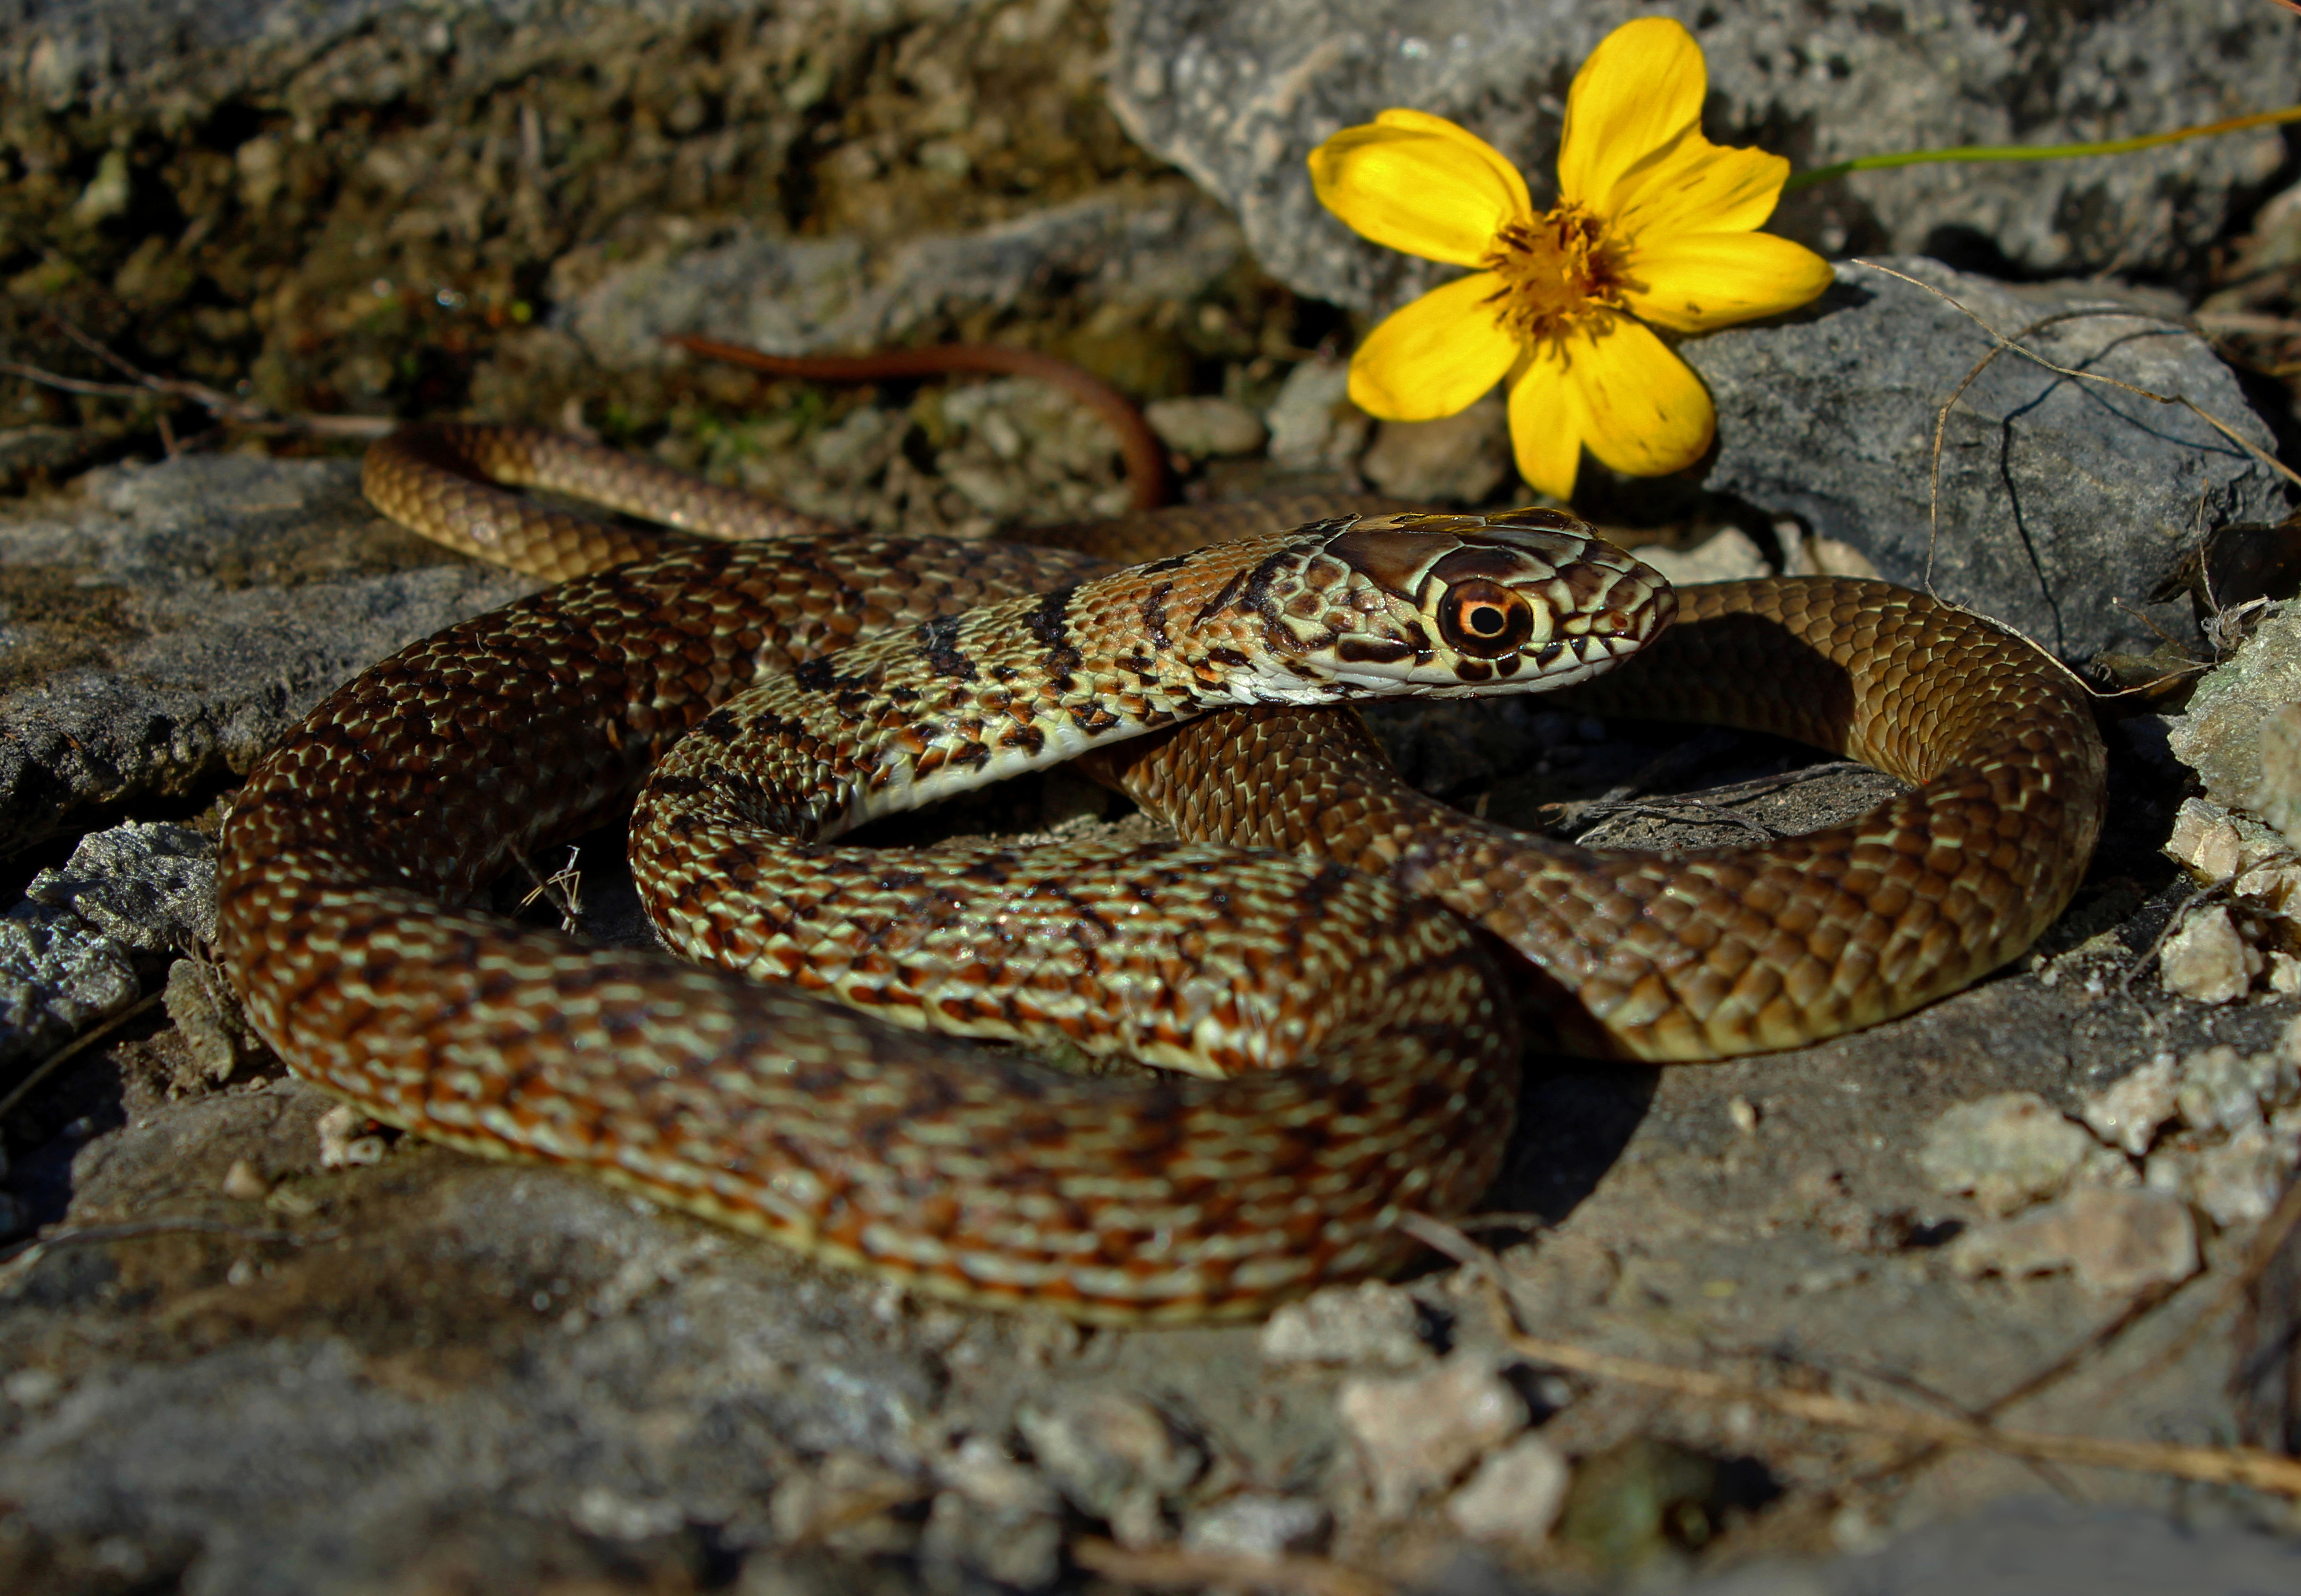
nature, rock, photography, prairie, fall, flower, animal, wildlife, wild, autumn, canon, reptile, baby, fauna, hatchling, 2016, september, rebel, peter, snake, rattlesnake, vertebrate, creature, eastern, t3i, 1855mm, fast, scales, serpent, missouri, herp, herping, paplanus, peterpaplanus, coachwhip, masticophis, flagellum, coluber, glade, easterncoachwhip, coluberflagellum, masticophisflagellum, canonrebelt3i, neonate, viper, garter snake, colubridae, sidewinder, eastern diamondback rattlesnake, boa constrictor, scaled reptile, boas, hognose snake, kingsnake